Irish in the British Armed Forces

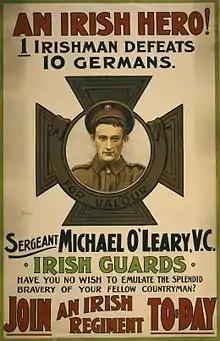
Army recruiting poster, 1915, featuring Michael O'Leary.

During the Second World War, some notable Irish personalities who fought for Britain were Victoria Cross winners such as Donald Garland and Eugene Esmonde of the Royal Air Force and James Joseph Magennis of the Royal Navy. The best known of the Irish from among The Few who fought in the Battle of Britain was Brendan Finucane. In the aftermath of the Liverpool Blitz, Dublin-born James Scully won a George Cross for his actions.